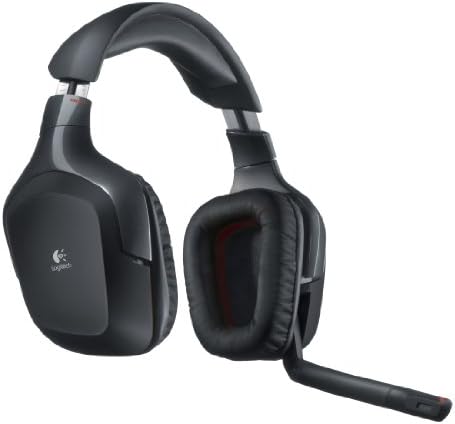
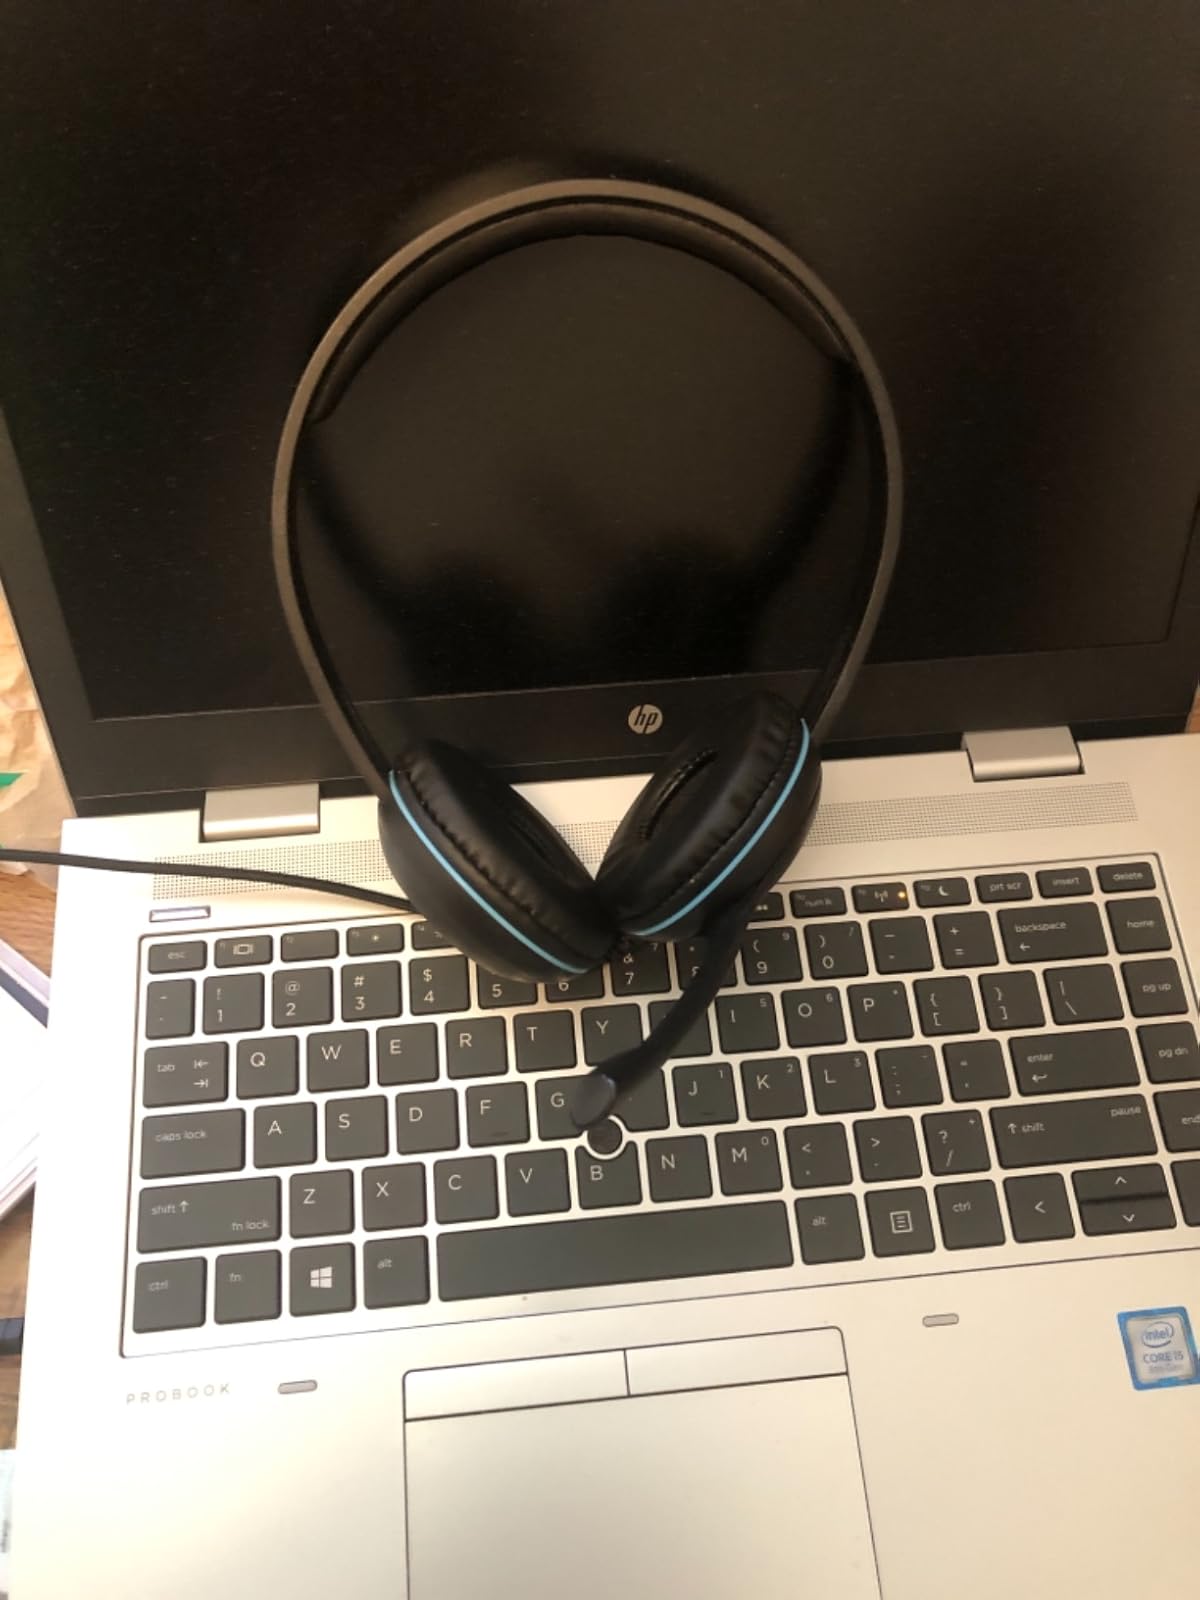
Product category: headphones
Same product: no